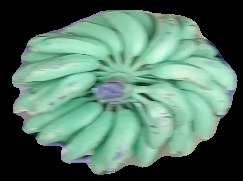
Variety: elakki-bale
Grade: grade1